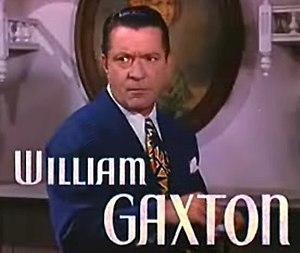
Arturo Antonio Gaxiola — né le 2 décembre 1893 à San Francisco et mort le 2 février 1963 à New York — est un acteur et chanteur américain, connu sous le nom de scène de William Gaxton.